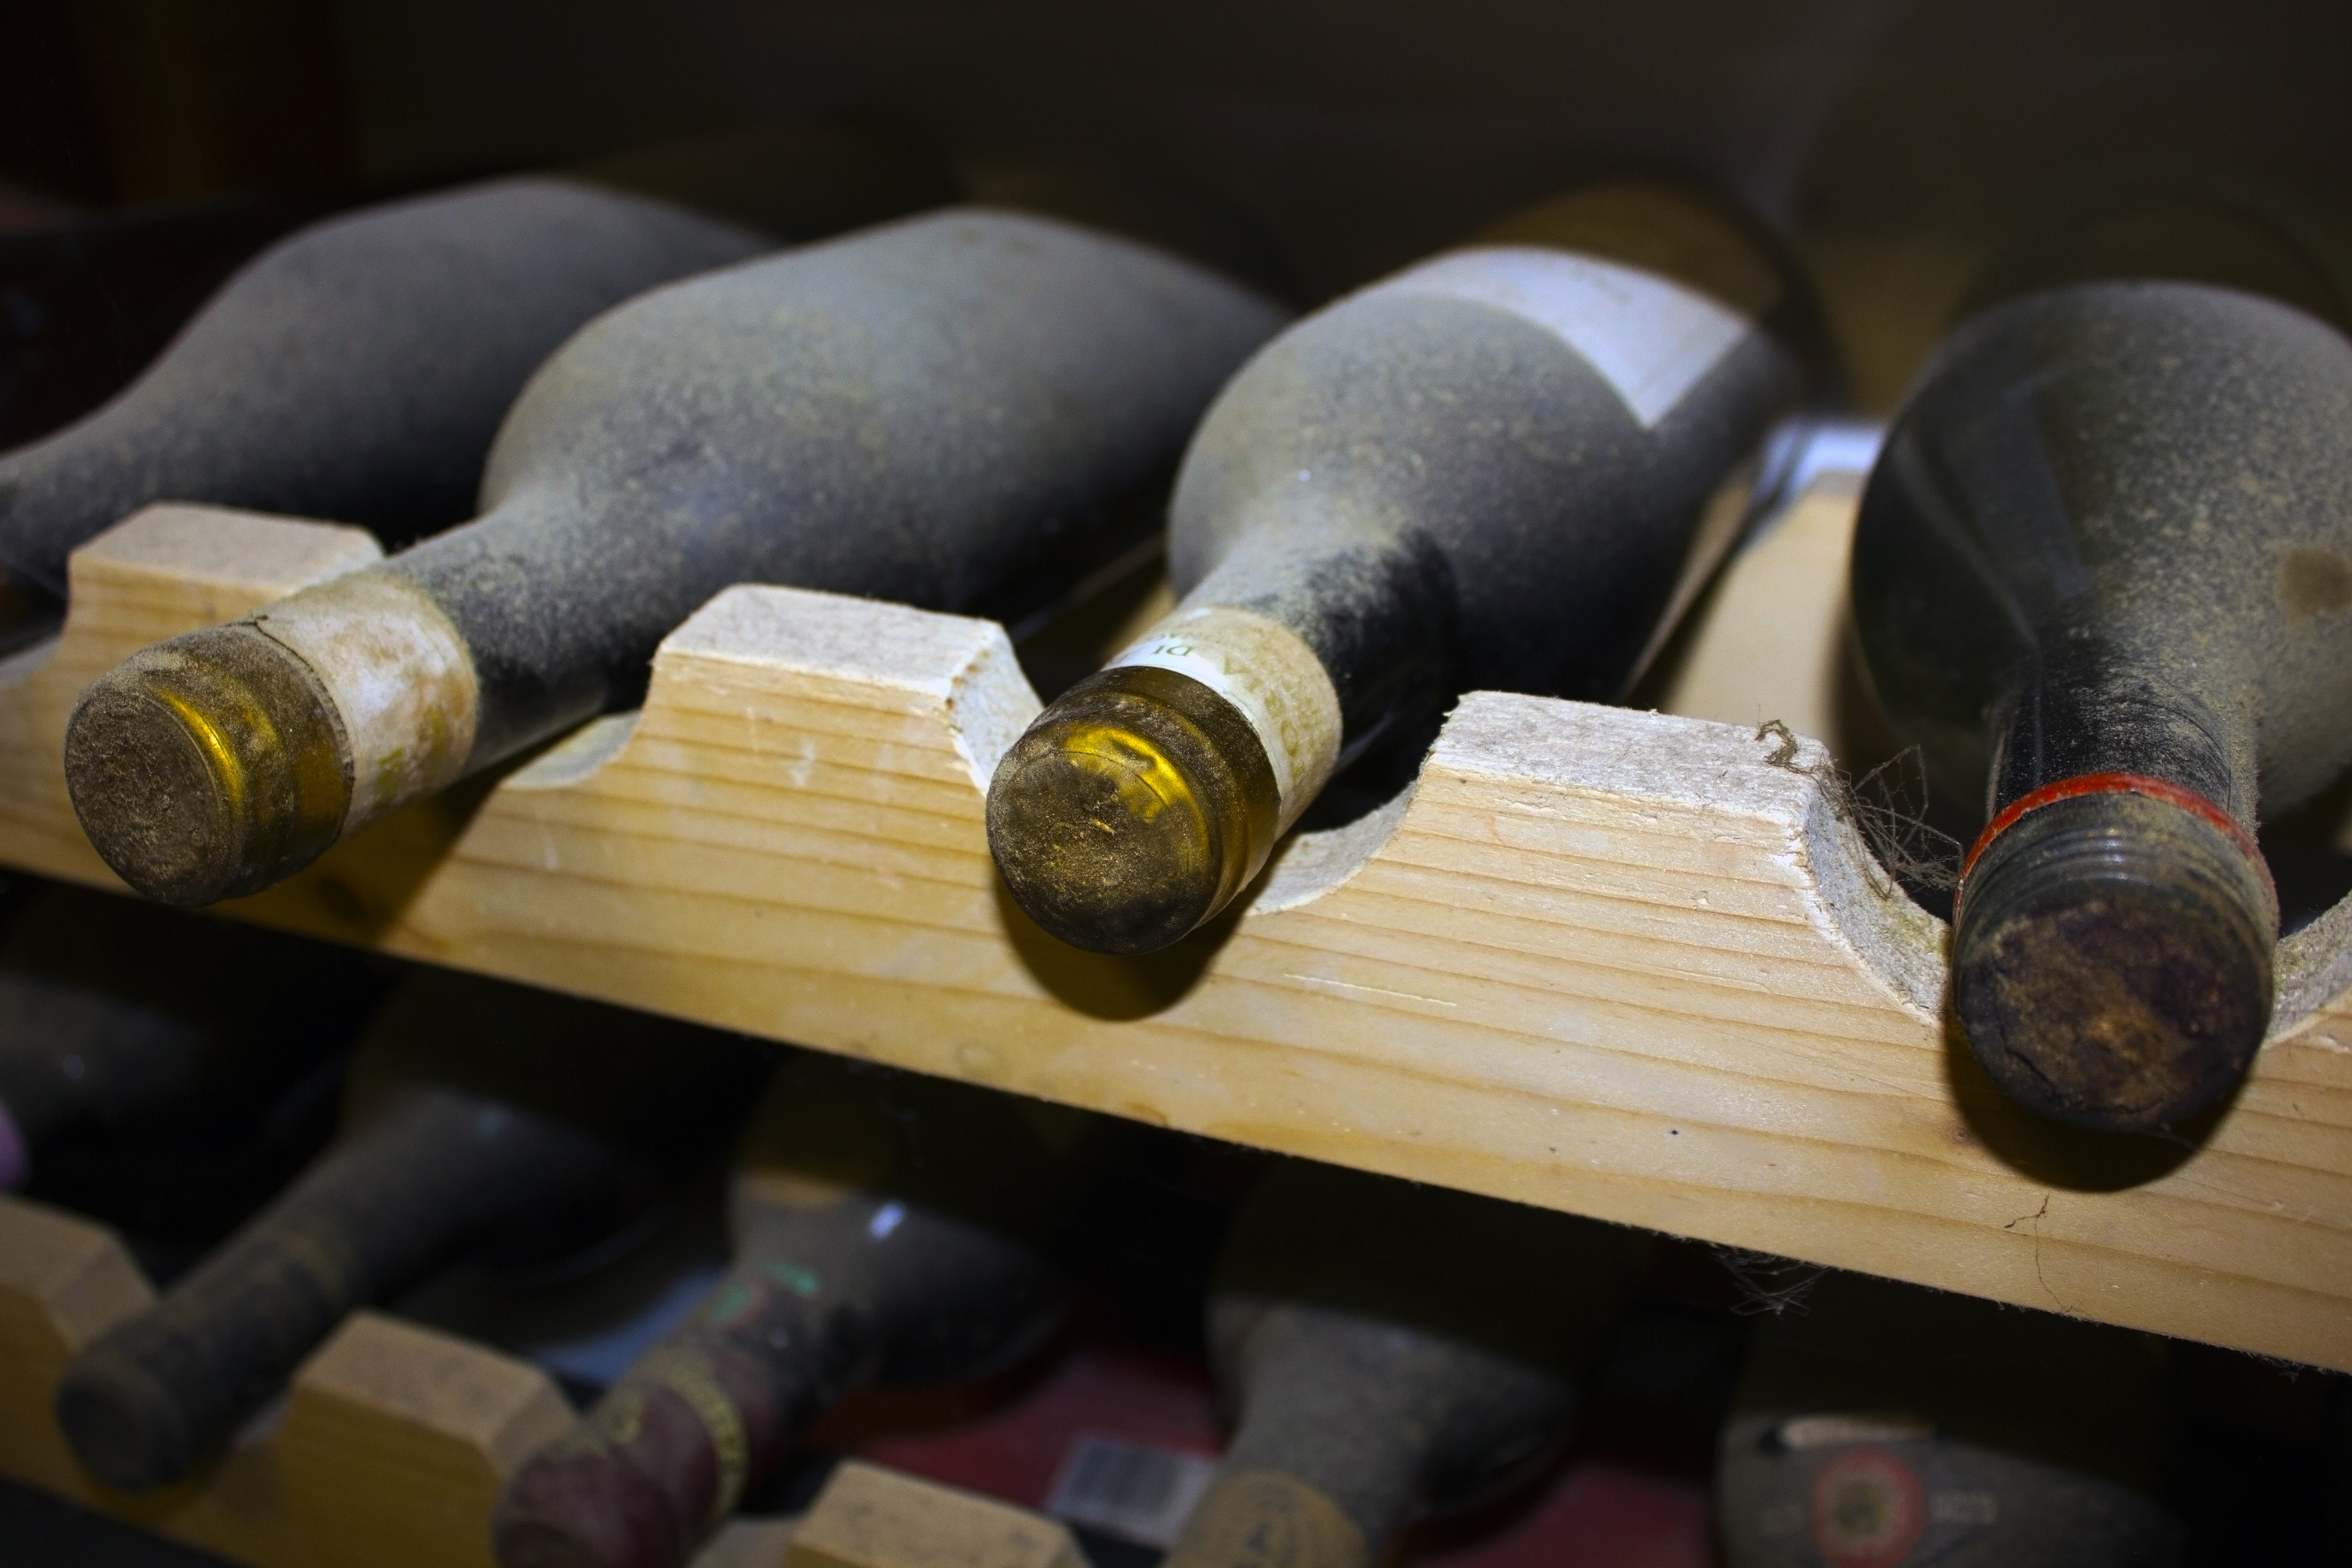
wood, wine, guitar, shelf, red wine, alcohol, bottles, cell, cellar, enoteca, bottle of wine, wines, man made object